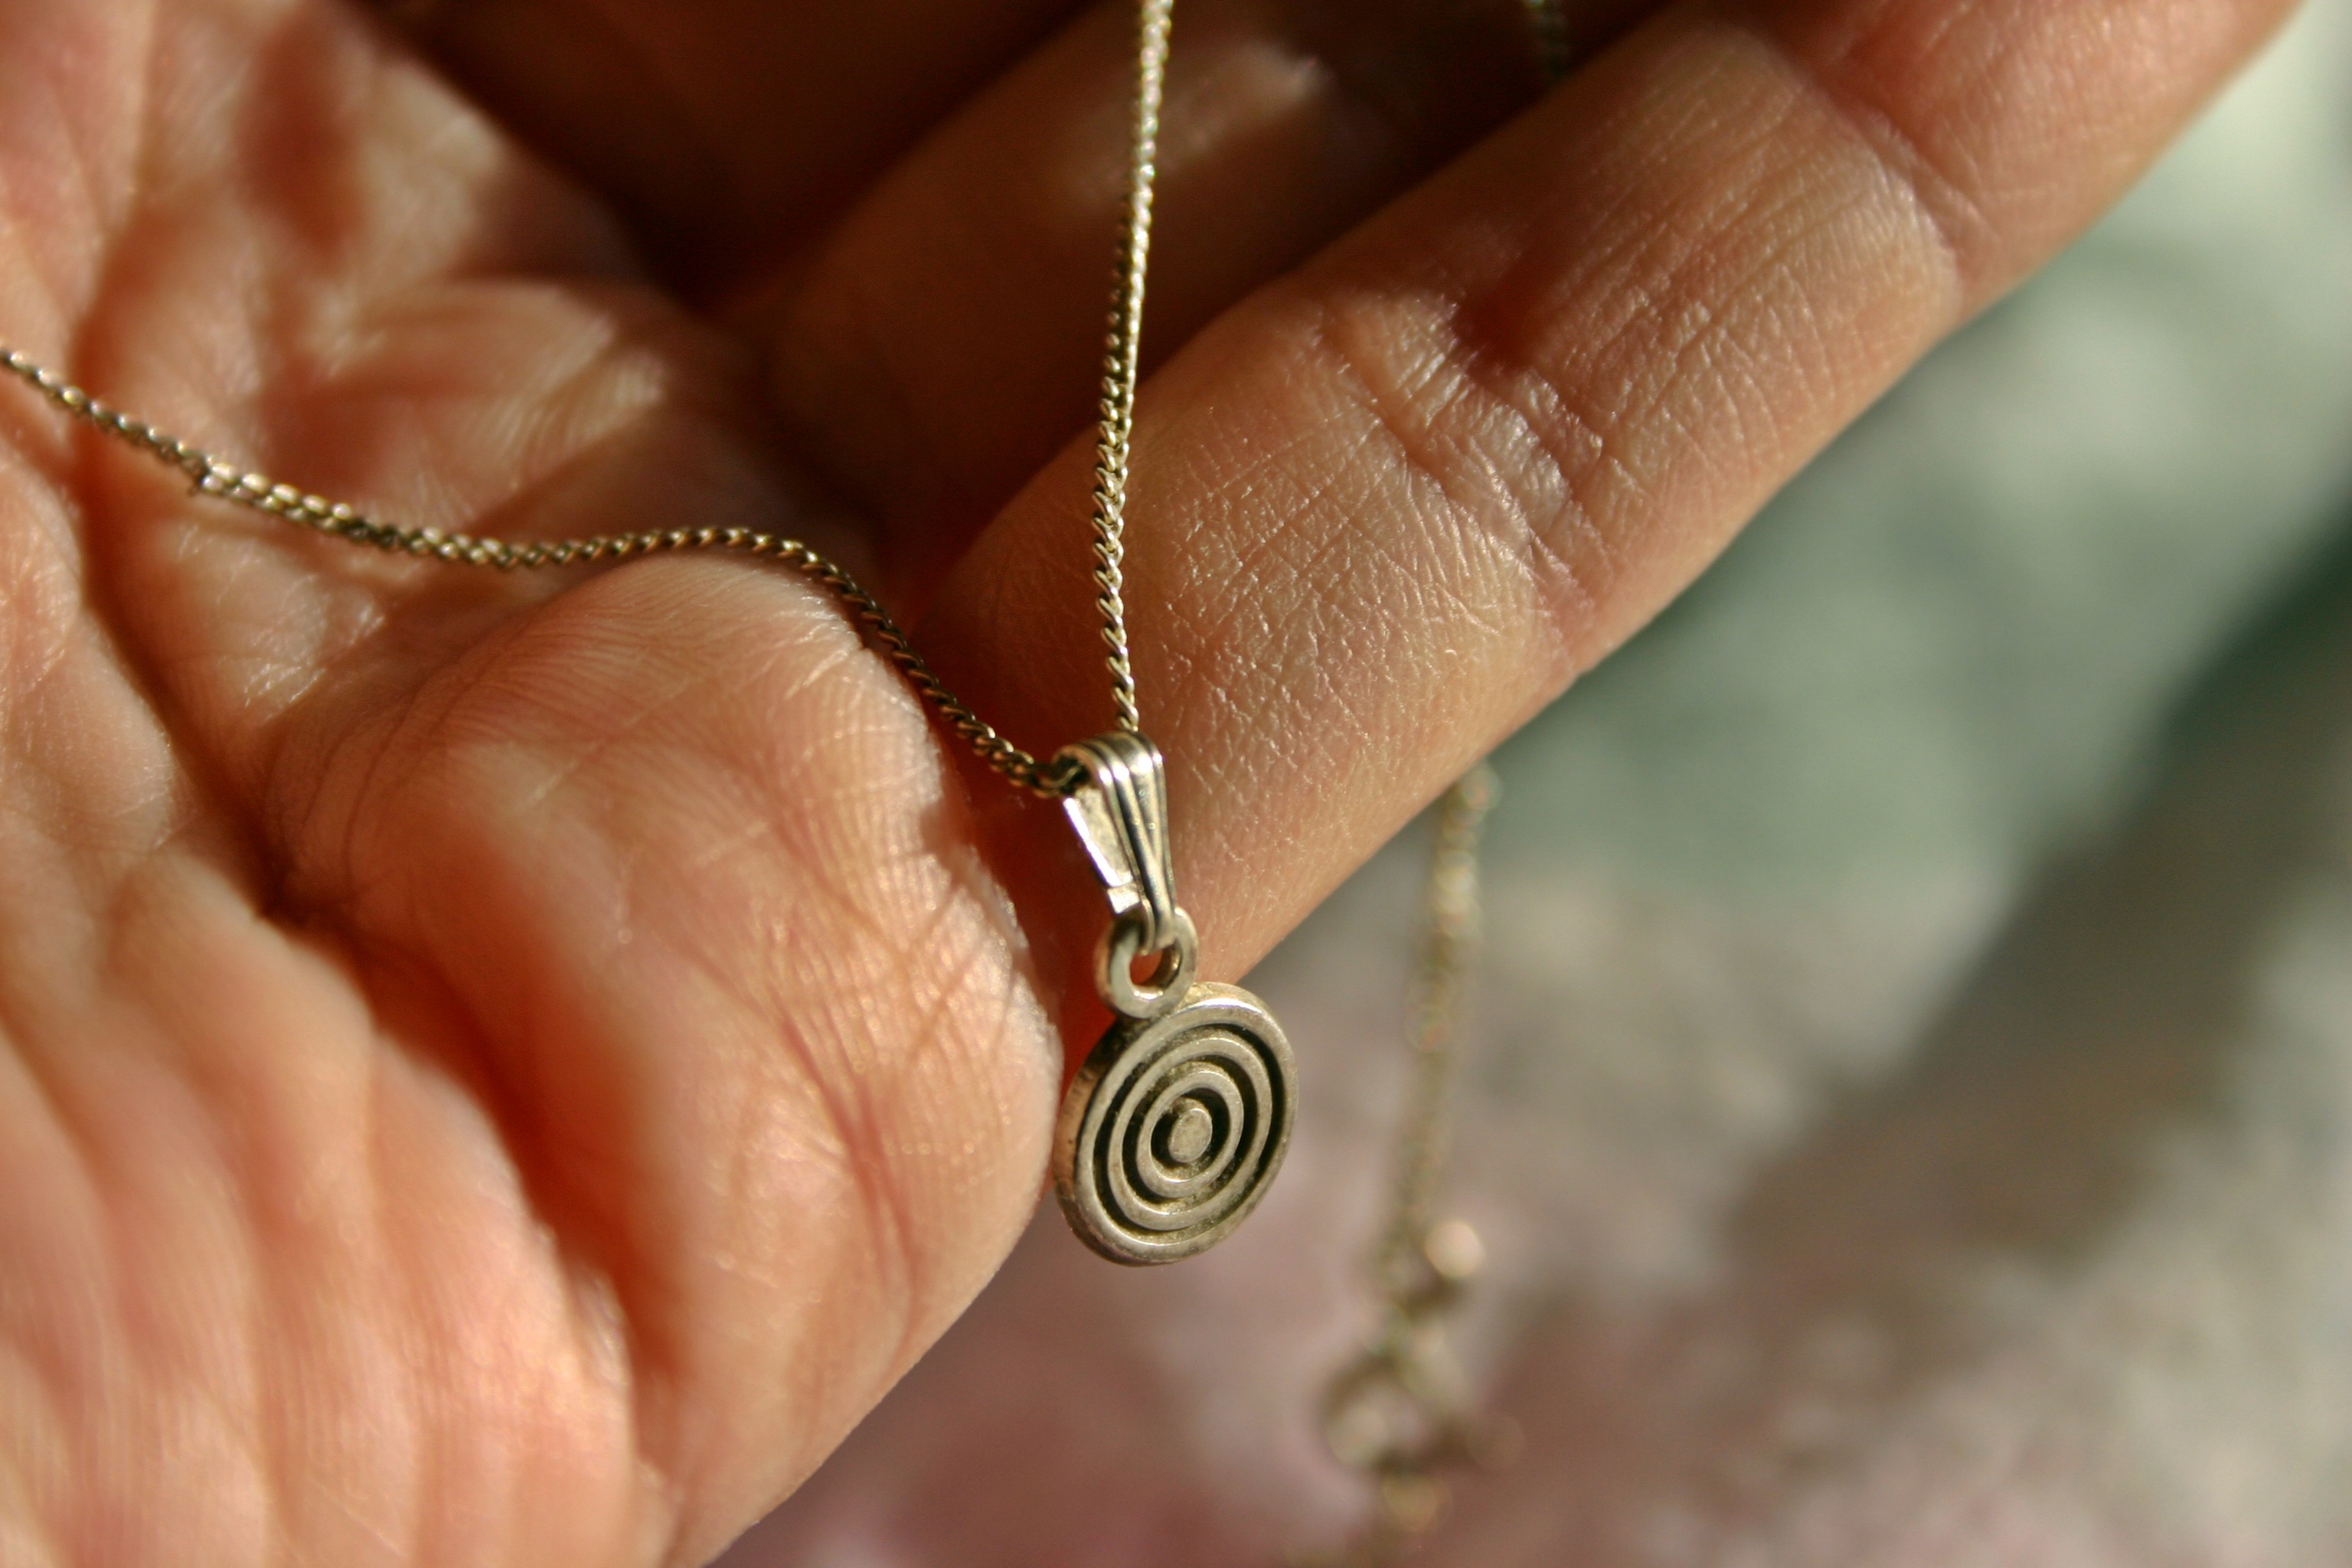
hand, chain, old, finger, symbol, necklace, bracelet, close up, jewellery, gold, shiny, heirloom, trailers, about, simply, pendants, gold jewelry, fashion accessory